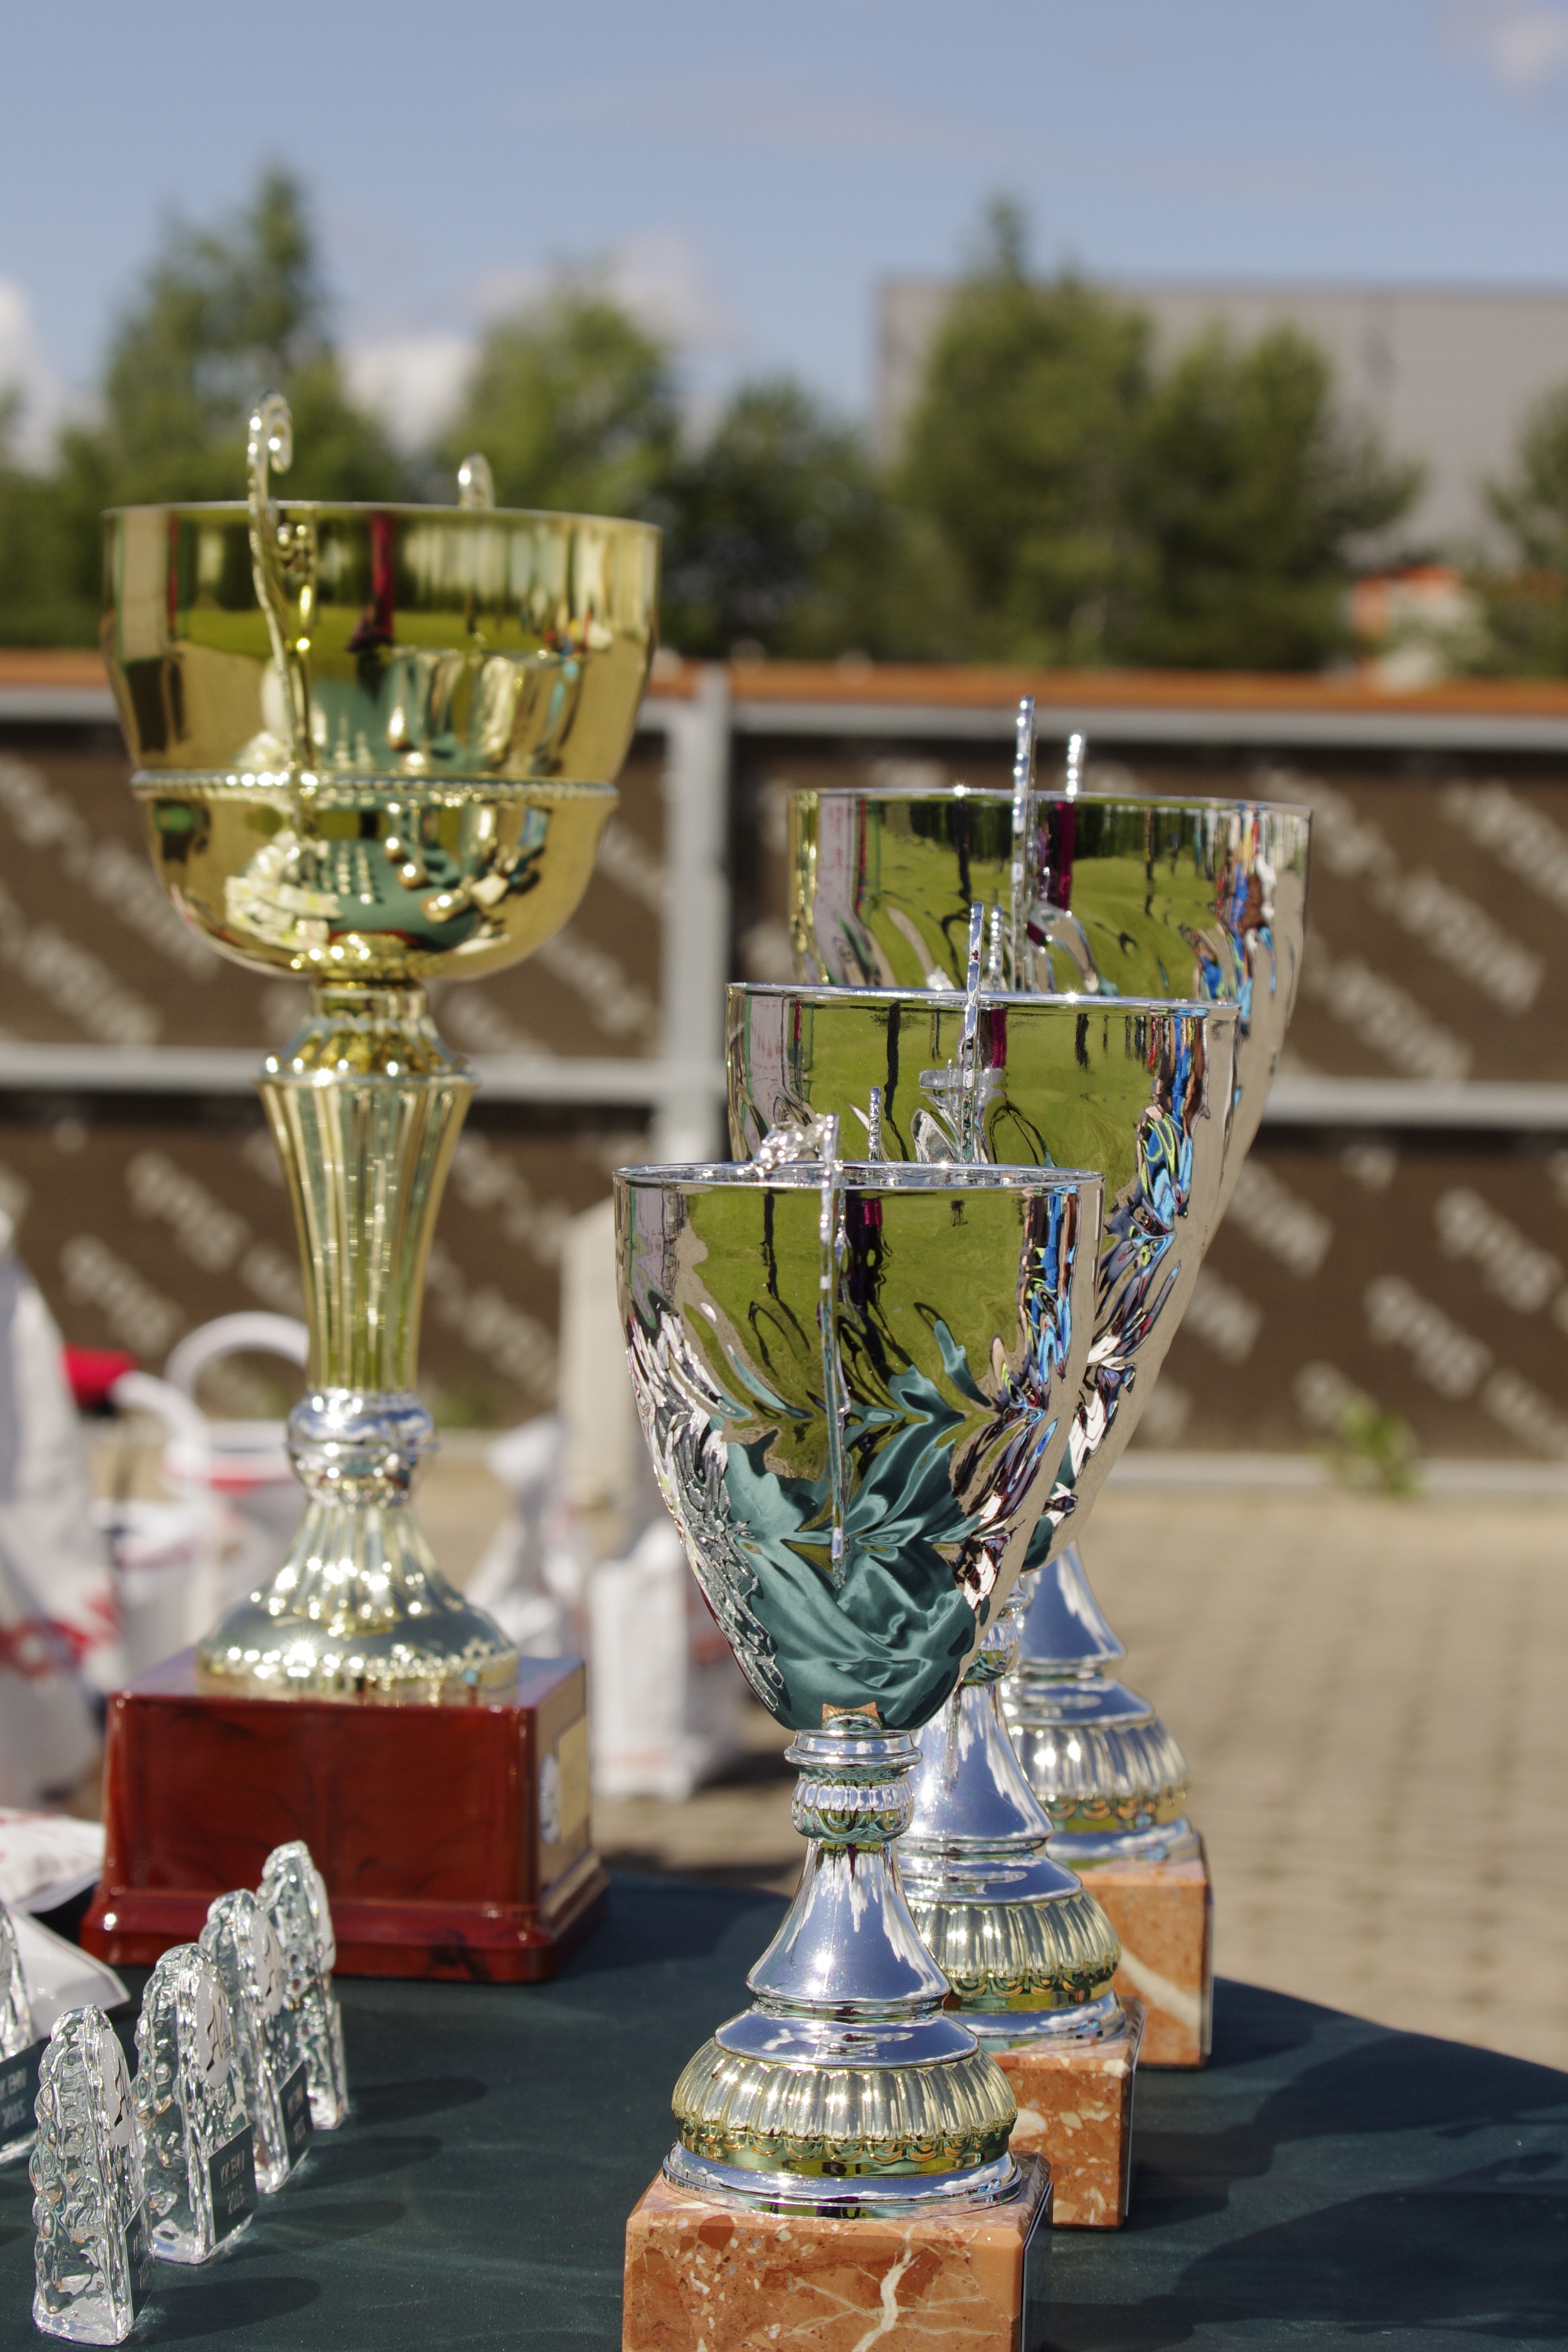
flower, glass, wine glass, competition, trophy, award, prize, centrepiece, drinkware